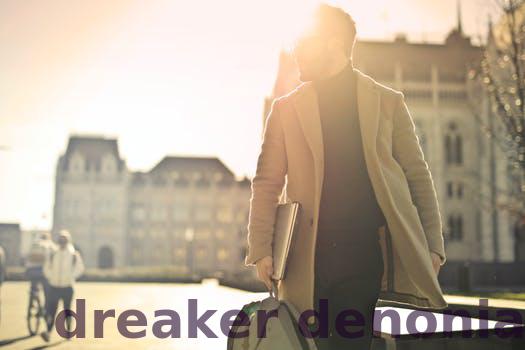
Label: Watermark